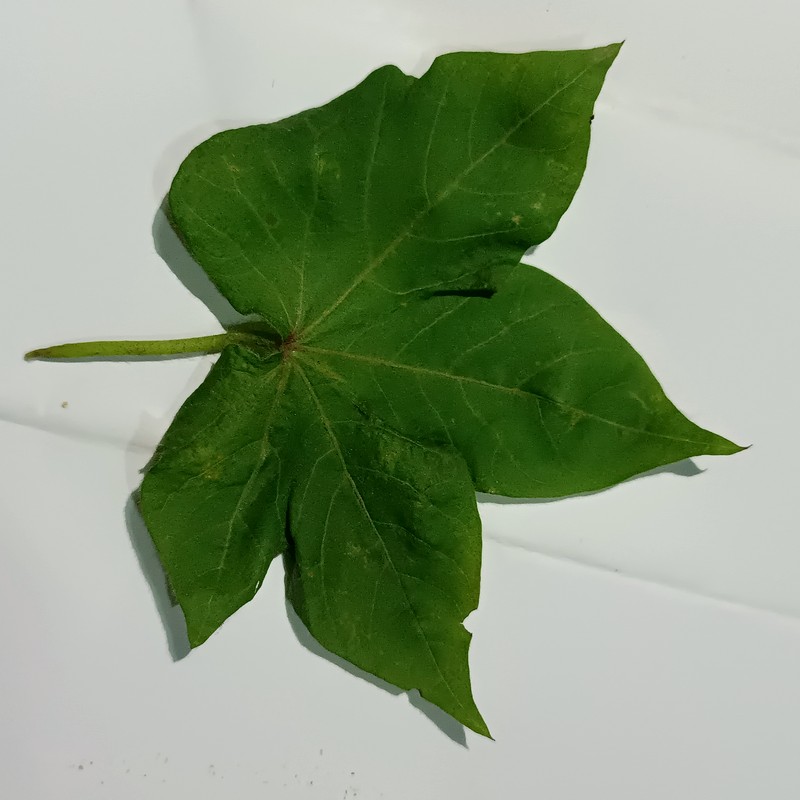
Label: Curl Virus